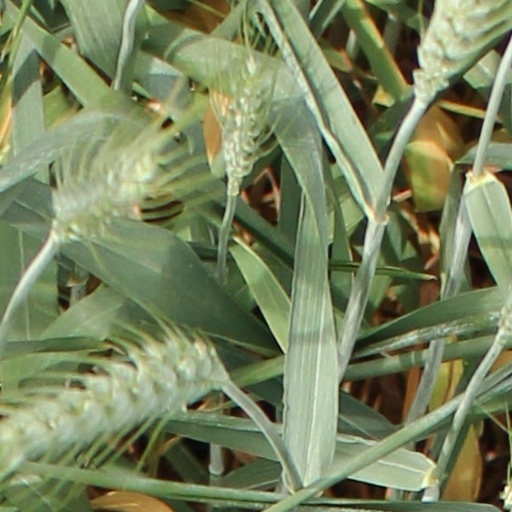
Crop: wheat